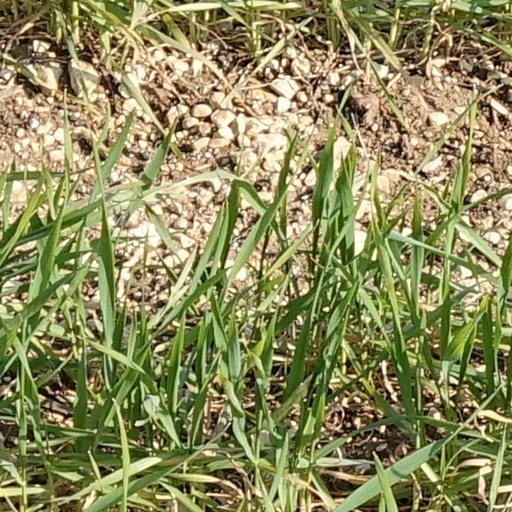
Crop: wheat